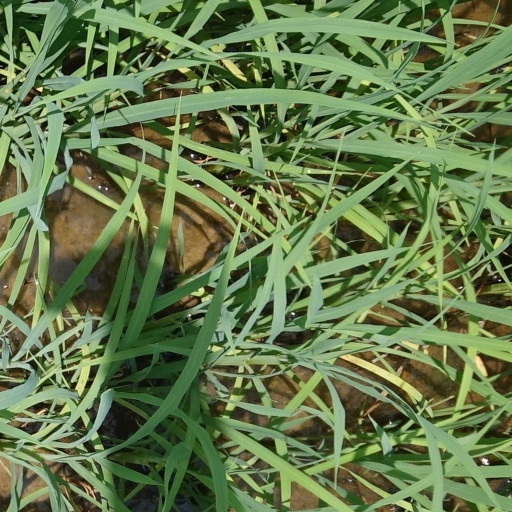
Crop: rice